Tabuik

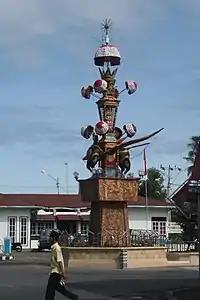
A tabuik monument in the center of Pariaman, Indonesia

The festival includes reenactments of the Battle of Karbala and the playing of tassa and dhol drums. Although initially a Twelver festival, nowadays, most Pariaman inhabitants and other Southeastern Asians hold similar festivals, which are even celebrated by non-Muslims.